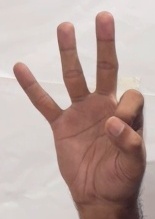
ASL sign: 9